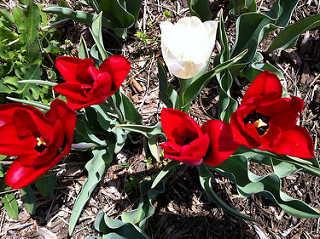
Flower: tulip